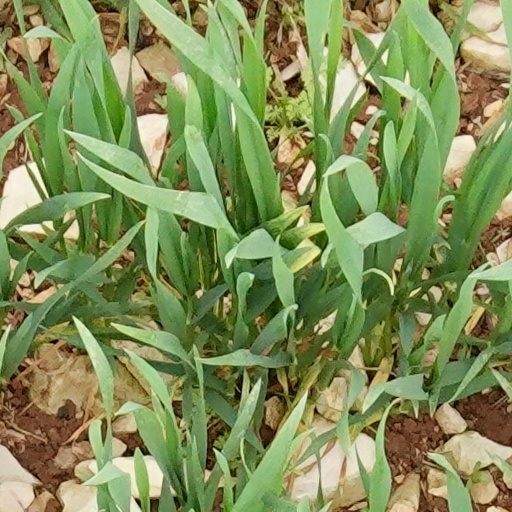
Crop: wheat